Atkinson Center for a Sustainable Future

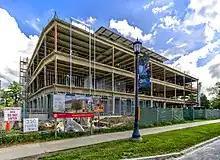
Atkinson Hall under construction in June 2023

Construction on a new building to house the Center was announced in 2021. The 90,000 square foot, four-story building on Tower Road is expected to be completed in 2024.